Soviet space program

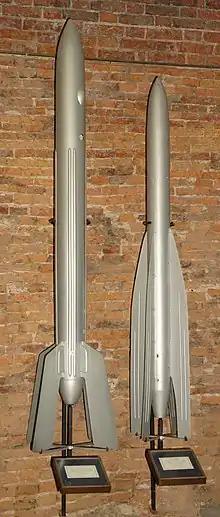
Rocket 09 (left) and 10 (GIRD-09 and GIRD-X). Museum of Cosmonautics and Rocket Technology; St. Petersburg.

Practical aspects built on early experiments carried out by members of the 'Group for the Study of Reactive Motion' (better known by its Russian acronym "GIRD") in the 1930s, where Zander, Korolev and other pioneers such as the Russian engineers Mikhail Tikhonravov, Leonid Dushkin, Vladimir Vetchinkin and Yuriy Pobedonostsev worked together. On August 18, 1933, the Leningrad branch of GIRD, led by Tikhonravov, launched the first hybrid propellant rocket, the GIRD-09, and on November 25, 1933, the Soviet's first liquid-fueled rocket GIRD-X.